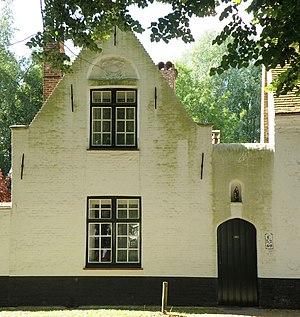
Bruges, béguinage. Dopsconvent, fondé en 1338. Situé sur le côté sud de l’enclos central.
Le béguinage de Bruges est situé dans la partie méridionale du centre historique de Bruges, en Belgique. Il constitue encore aujourd’hui un espace clos que sépare de la ville un mur d'enceinte encore partiellement doublé de douves.